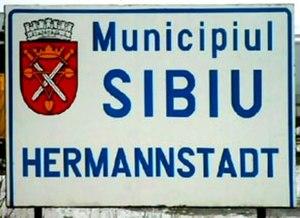
Les Allemands de Roumanie sont une minorité linguistique de Roumanie. Ils étaient 36 042 au recensement de 2011 et sont aujourd'hui assez uniformément répartis sur le territoire roumain, mais ont été bien plus nombreux au cours de l'histoire et concentrés dans certaines régions de Transylvanie. Le président roumain élu en 2014 et réélu en 2019, Klaus Iohannis, est issu de cette communauté.
Sibiu rappelant le nom des montagnes proches : Cibin, est le chef-lieu du județ de Sibiu et, avec une population de 147 245 habitants est une des plus grandes villes transylvaines. Elle est traversée par la petite rivière Cibin, affluent de la rivière Olt, elle-même affluent du Danube.